Ogene (group)

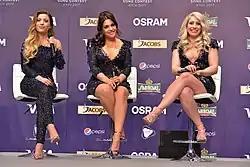
Ogene at the Eurovision Song Contest 2017 in Kyiv

After much speculation, it was revealed on 29 October 2016 that Ogene would be representing the Netherlands at the Eurovision Song Contest 2017, in Kyiv. Their entry, "Lights and Shadows", was released on 3 March 2017. They qualified from the semifinals and ultimately placed eleventh in the final, scoring 150 points.